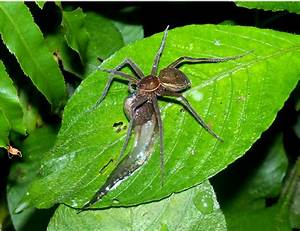
Label: ragno